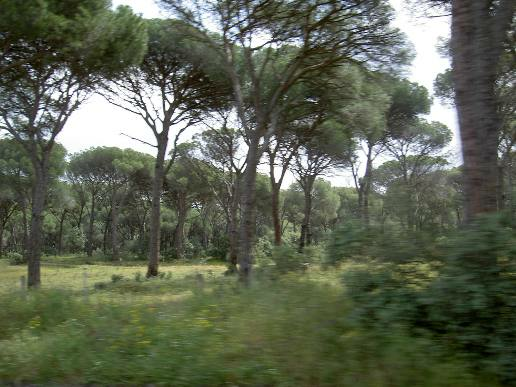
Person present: No